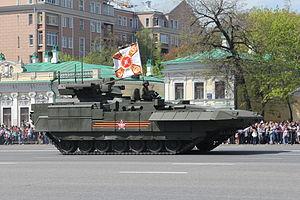
Le T-15 Armata est un véhicule de combat d'infanterie russe, présenté au public pour la première fois lors du Défilé du Jour de la Victoire 2015.